Hugh Reeves

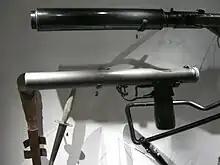
Welrod 9mm pistol (below a suppressed Sten gun) on display at the Imperial War Museum in London

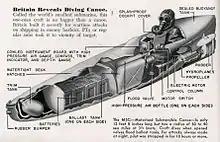
Cutaway image of Sleeping Beauty ("Popular Science" – March 1947)

Reeves was born at Seaford Sussex. His first prep school was West Downs School at Winchester but he transferred to St Cyprian's School, Eastbourne. He then went to Harrow and Sidney Sussex College, Cambridge.